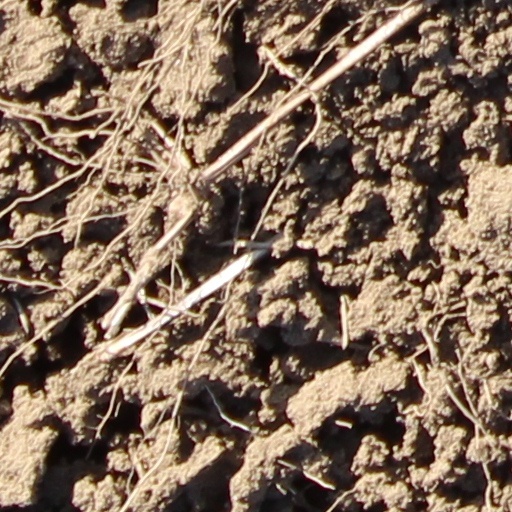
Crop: wheat